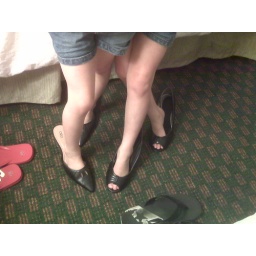
The flower girls playing in my shoes